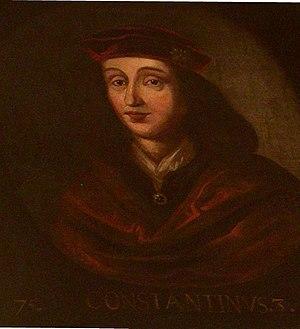
Constantin II, mort en 952, est roi d'Écosse de 900 à 943.